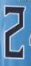
Number: 2